Grand Comoro day gecko

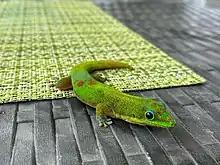
Comoros Day Gecko - Right

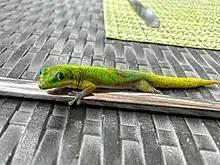
Comoros Day Gecko - Left

The Grand Comoro Day Gecko (Phelsuma v-nigra comoraegrandensis ) is a small diurnal subspecies of geckos. It lives in the Comoros and typically inhabits trees and bushes. The Grand Comoro day gecko feeds on insects and nectar.